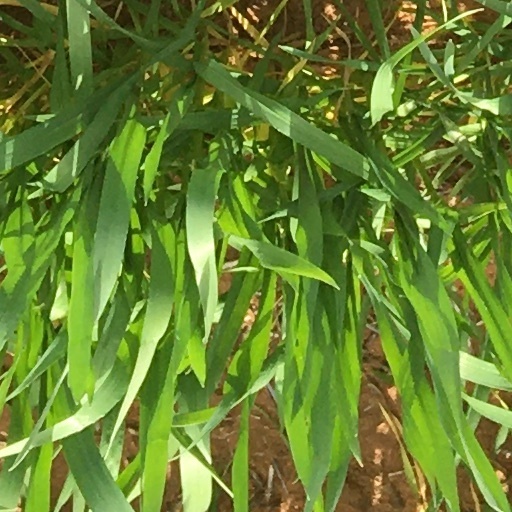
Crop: wheat